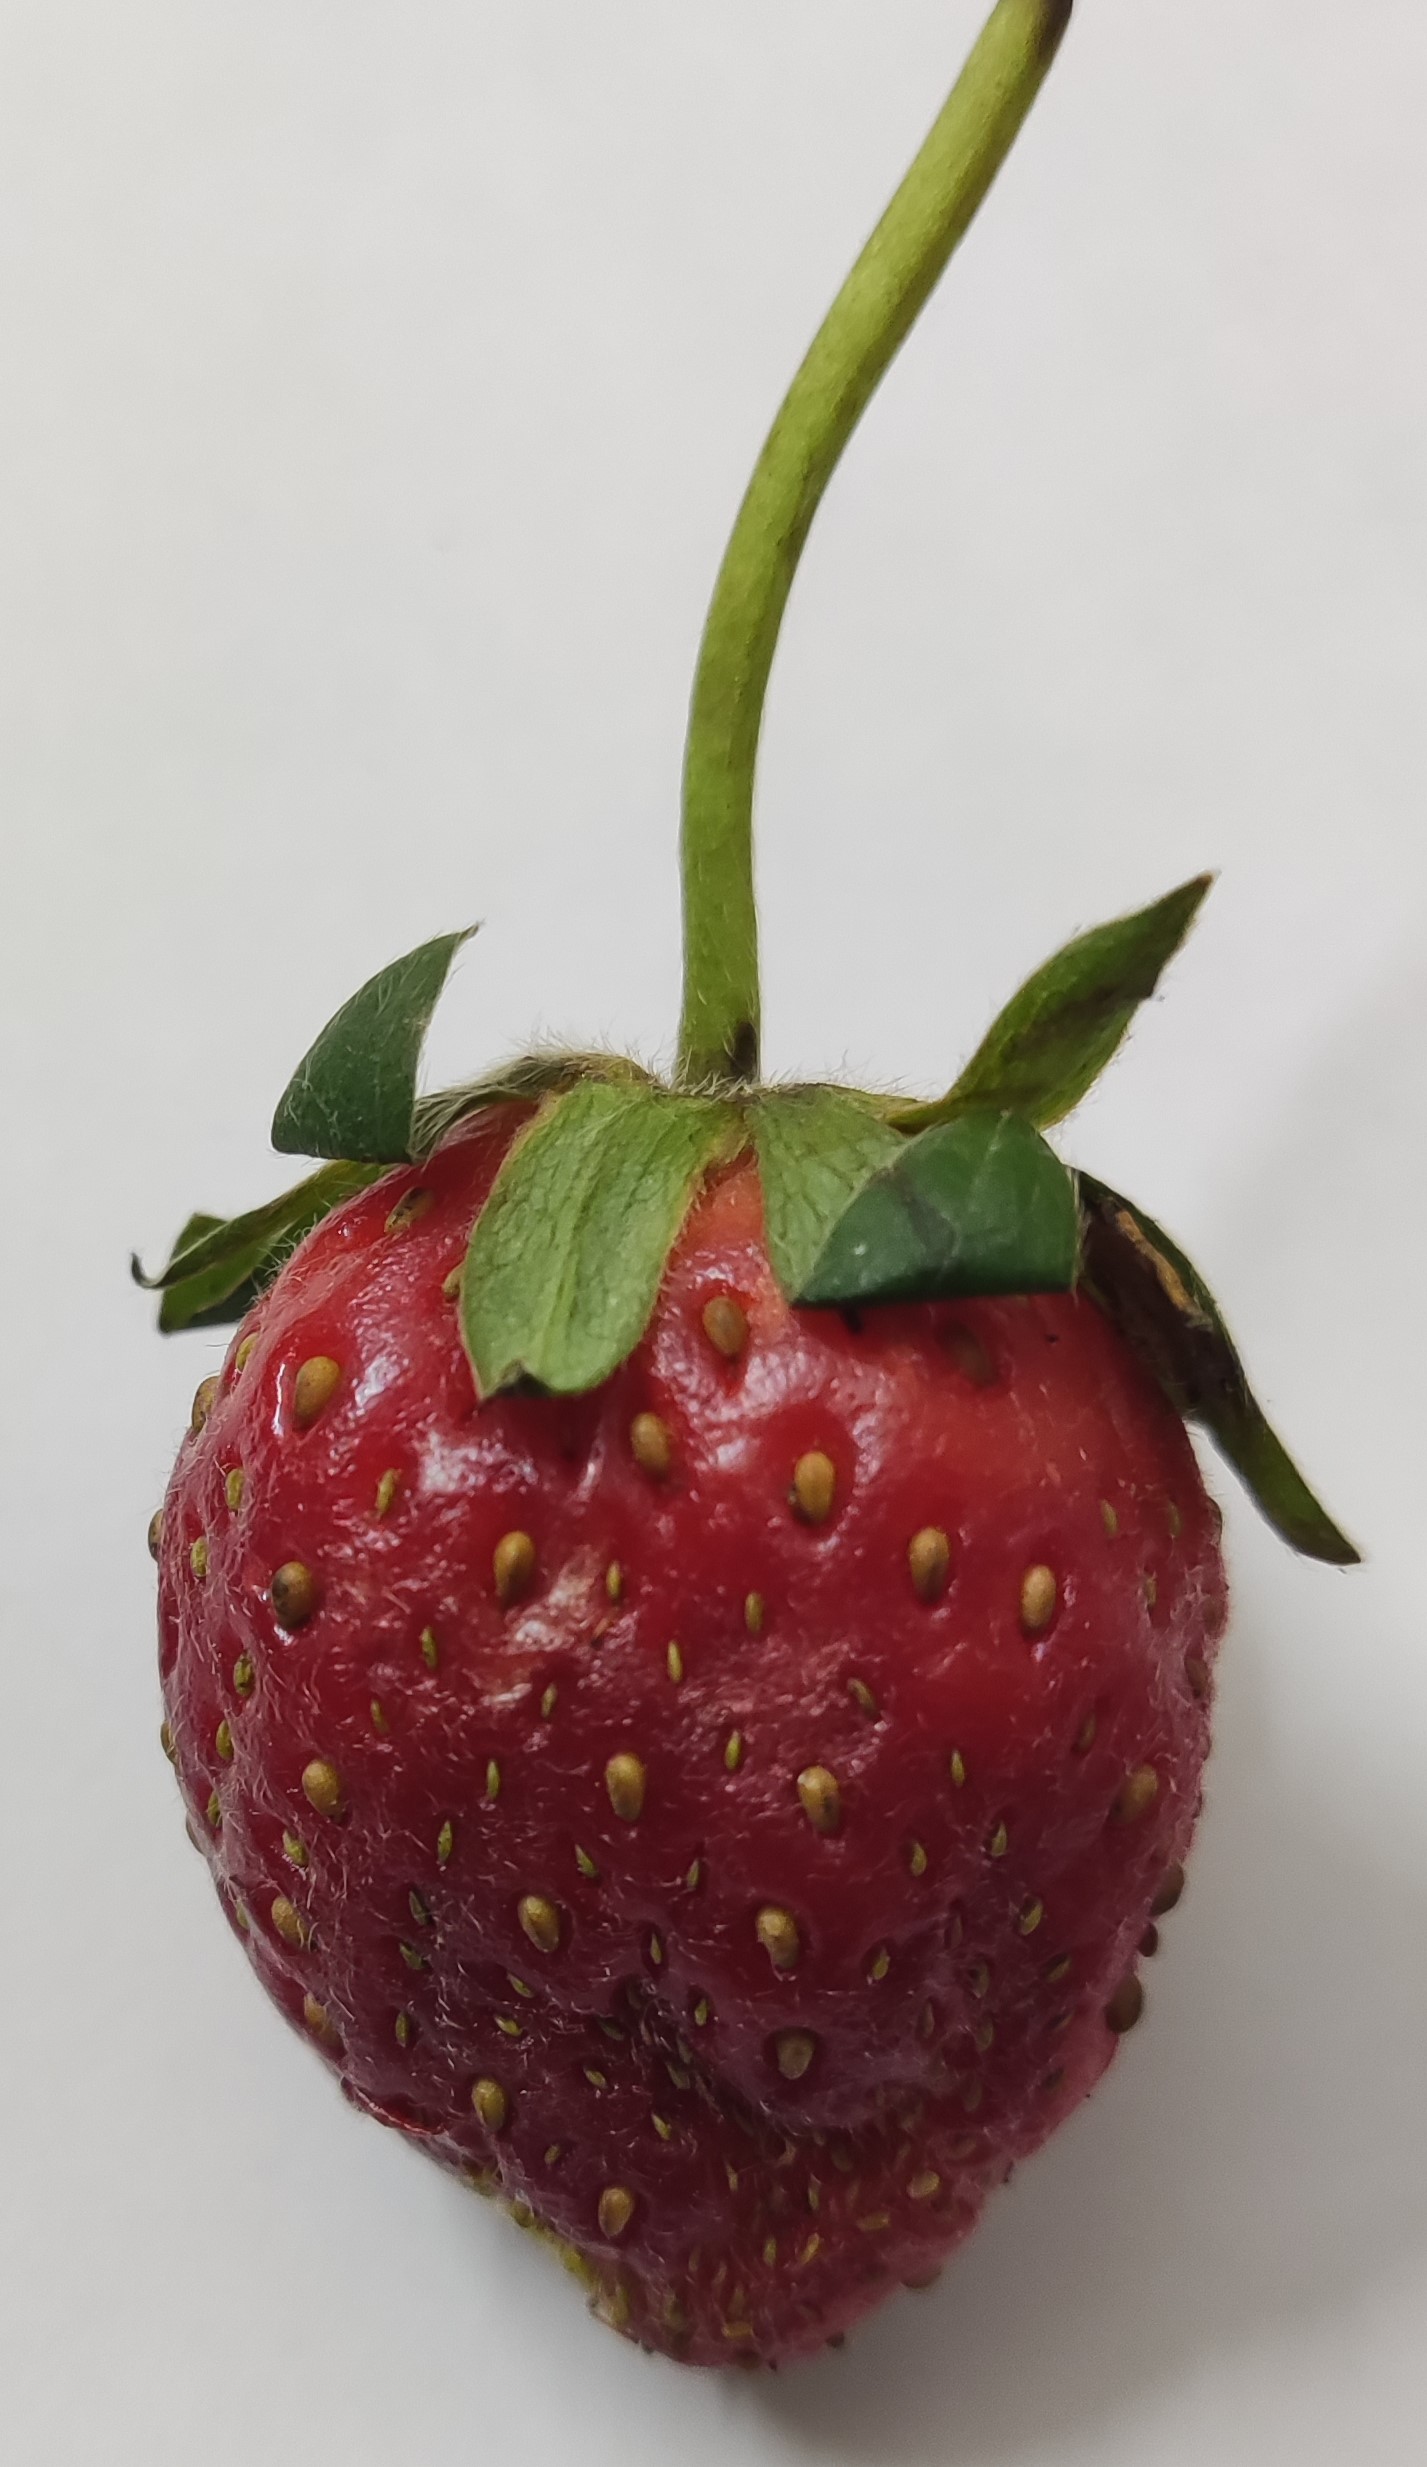
Fruit: strawberry
Condition: fresh